Hot Wheels Unleashed

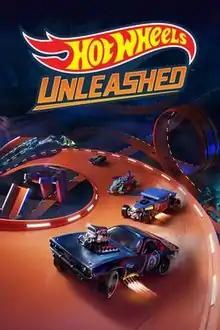

Hot Wheels Unleashed is a 2021 racing game developed and published by Milestone based on Mattel's "Hot Wheels" toyline. The game was released on September 30, 2021, for the Nintendo Switch, PlayStation 4, PlayStation 5, Windows, Xbox One, and Xbox Series X/S. Versions for Amazon Luna and Stadia were made available in July and September 2022, respectively. A sequel, "", was released in October 2023.